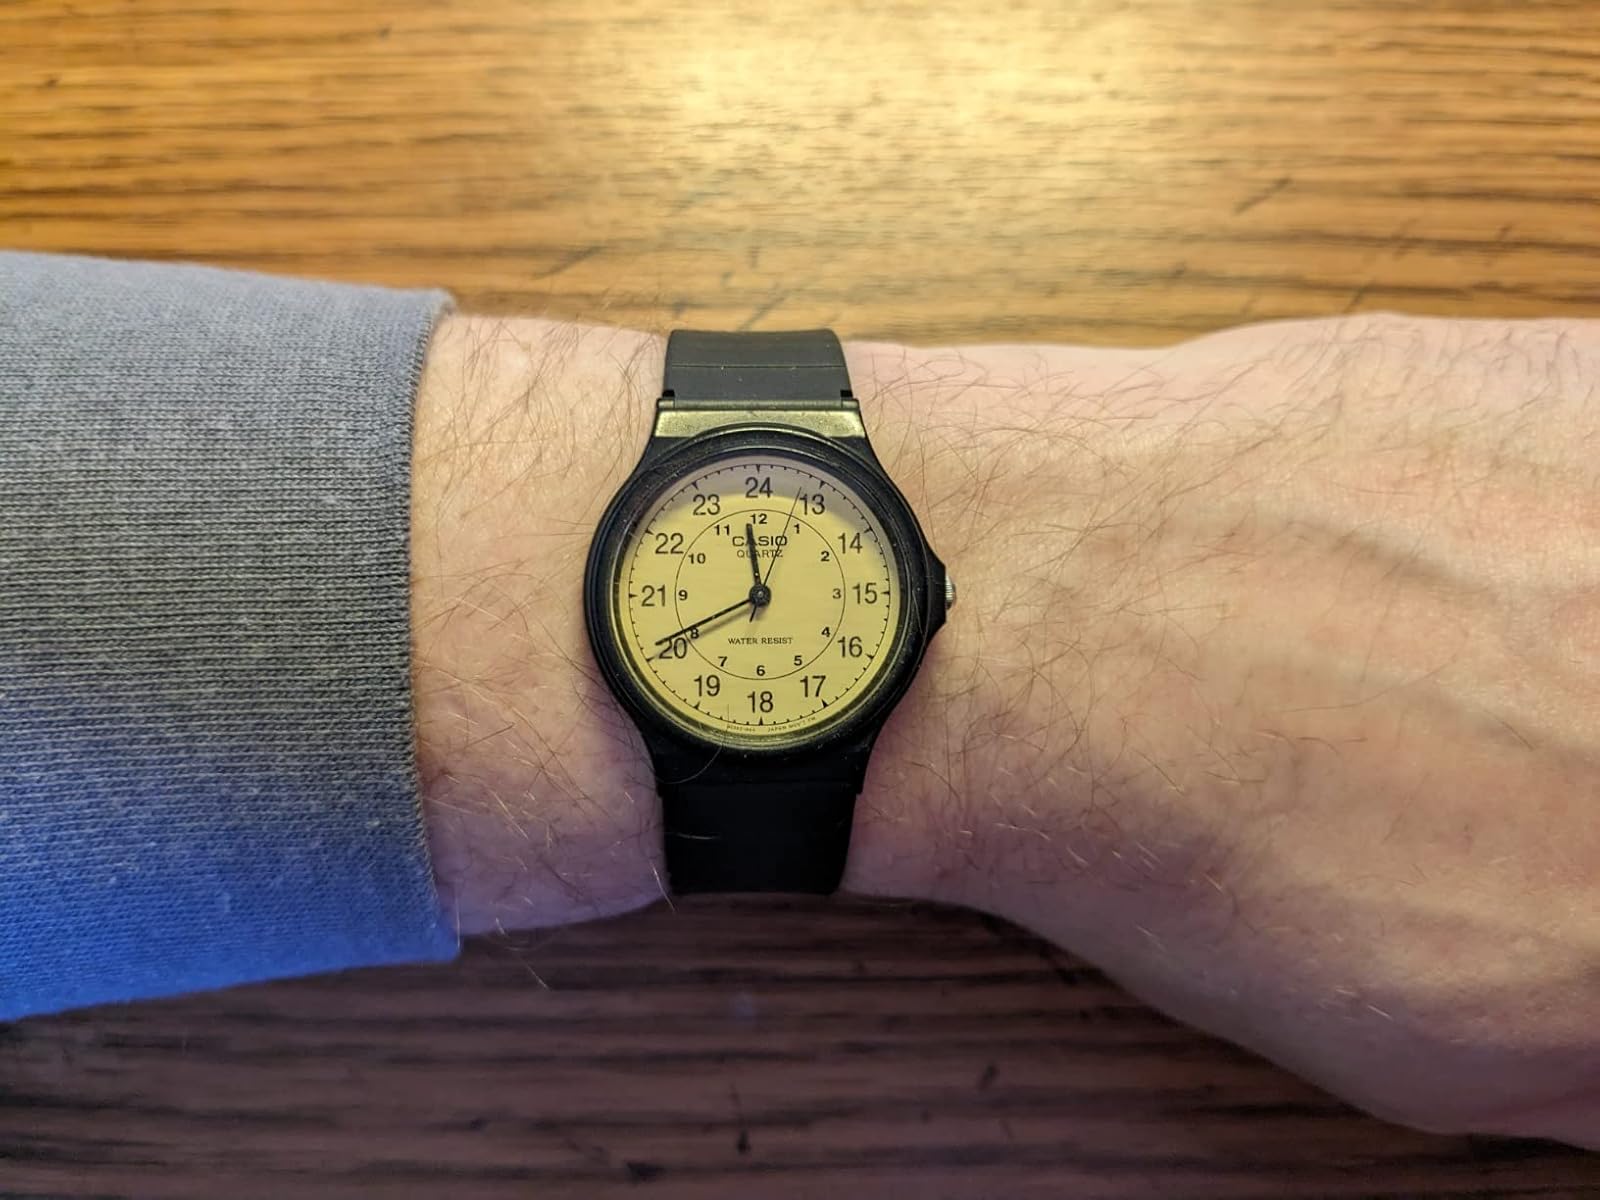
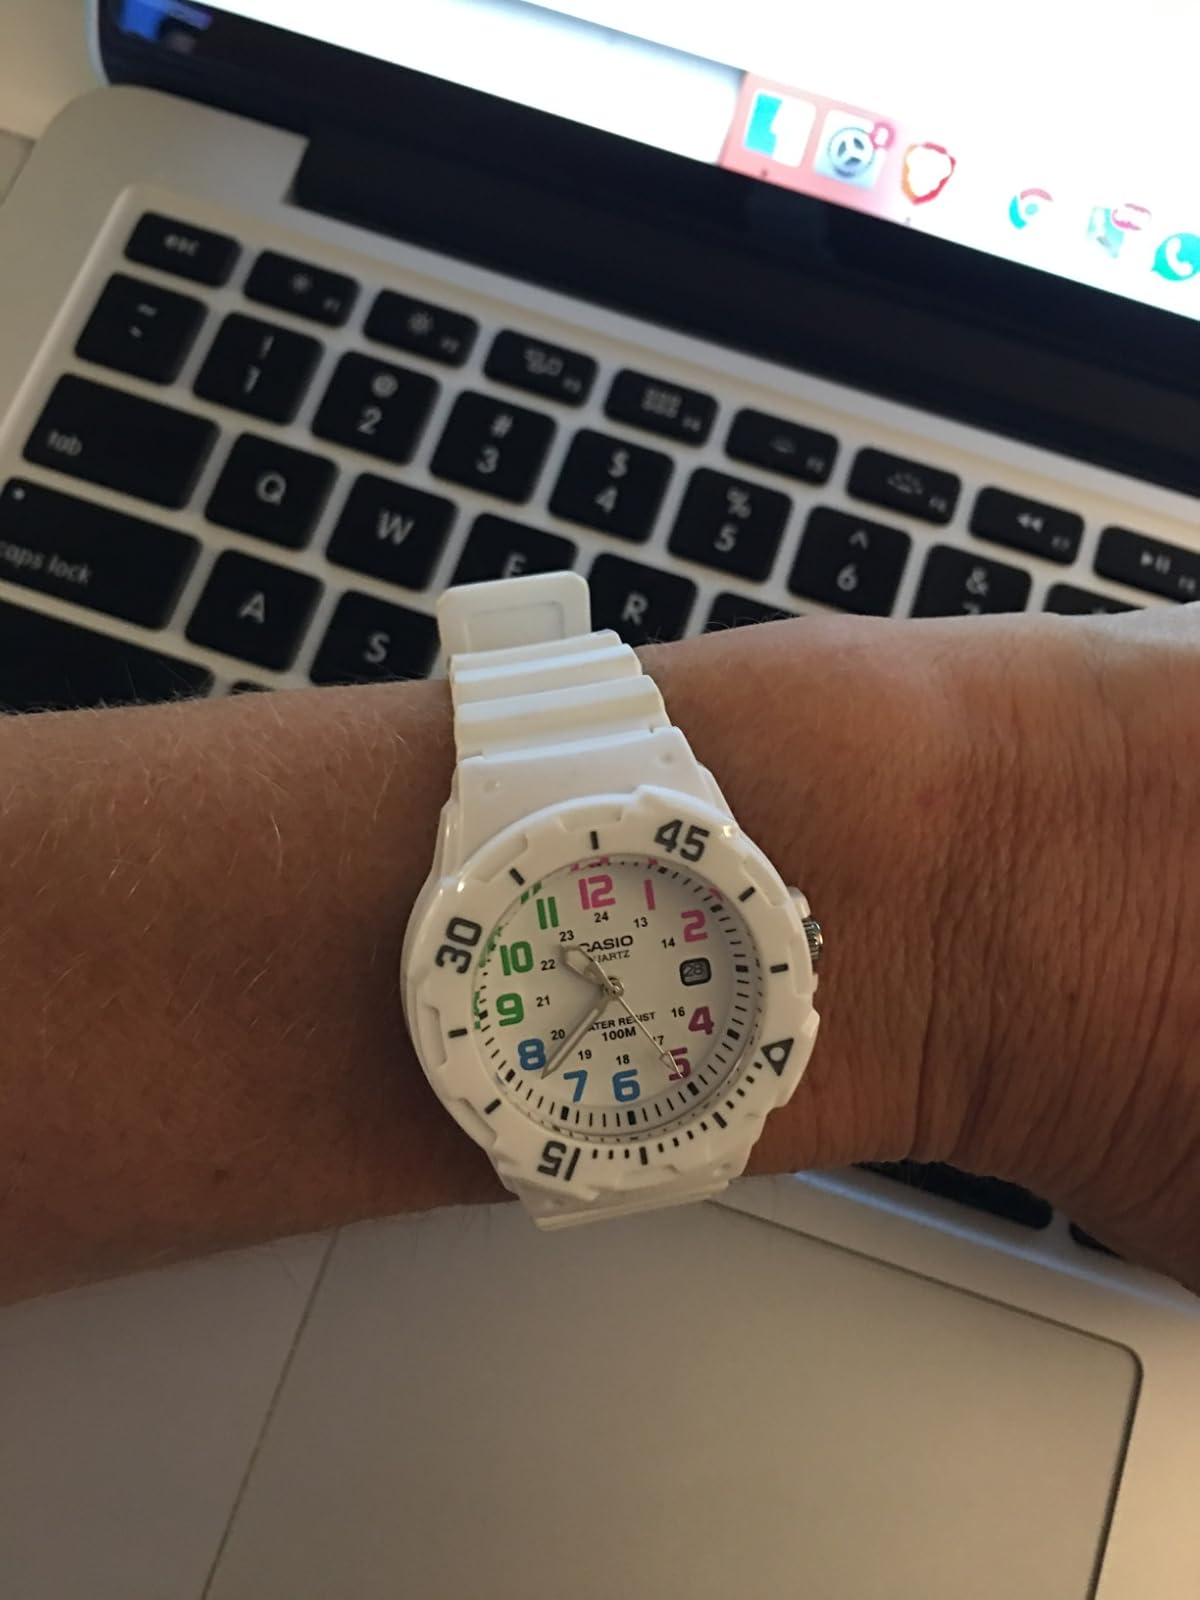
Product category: accessories_watch
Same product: no